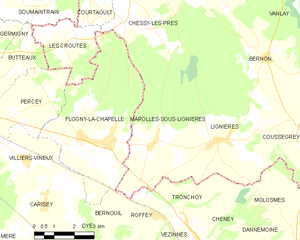
Carte des communes françaises: Marolles-sous-Lignières